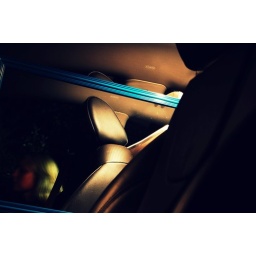
gho0o0o0o0ost driver! i was packing the car for move in day tomorrow(!) and noticed this in my mirror